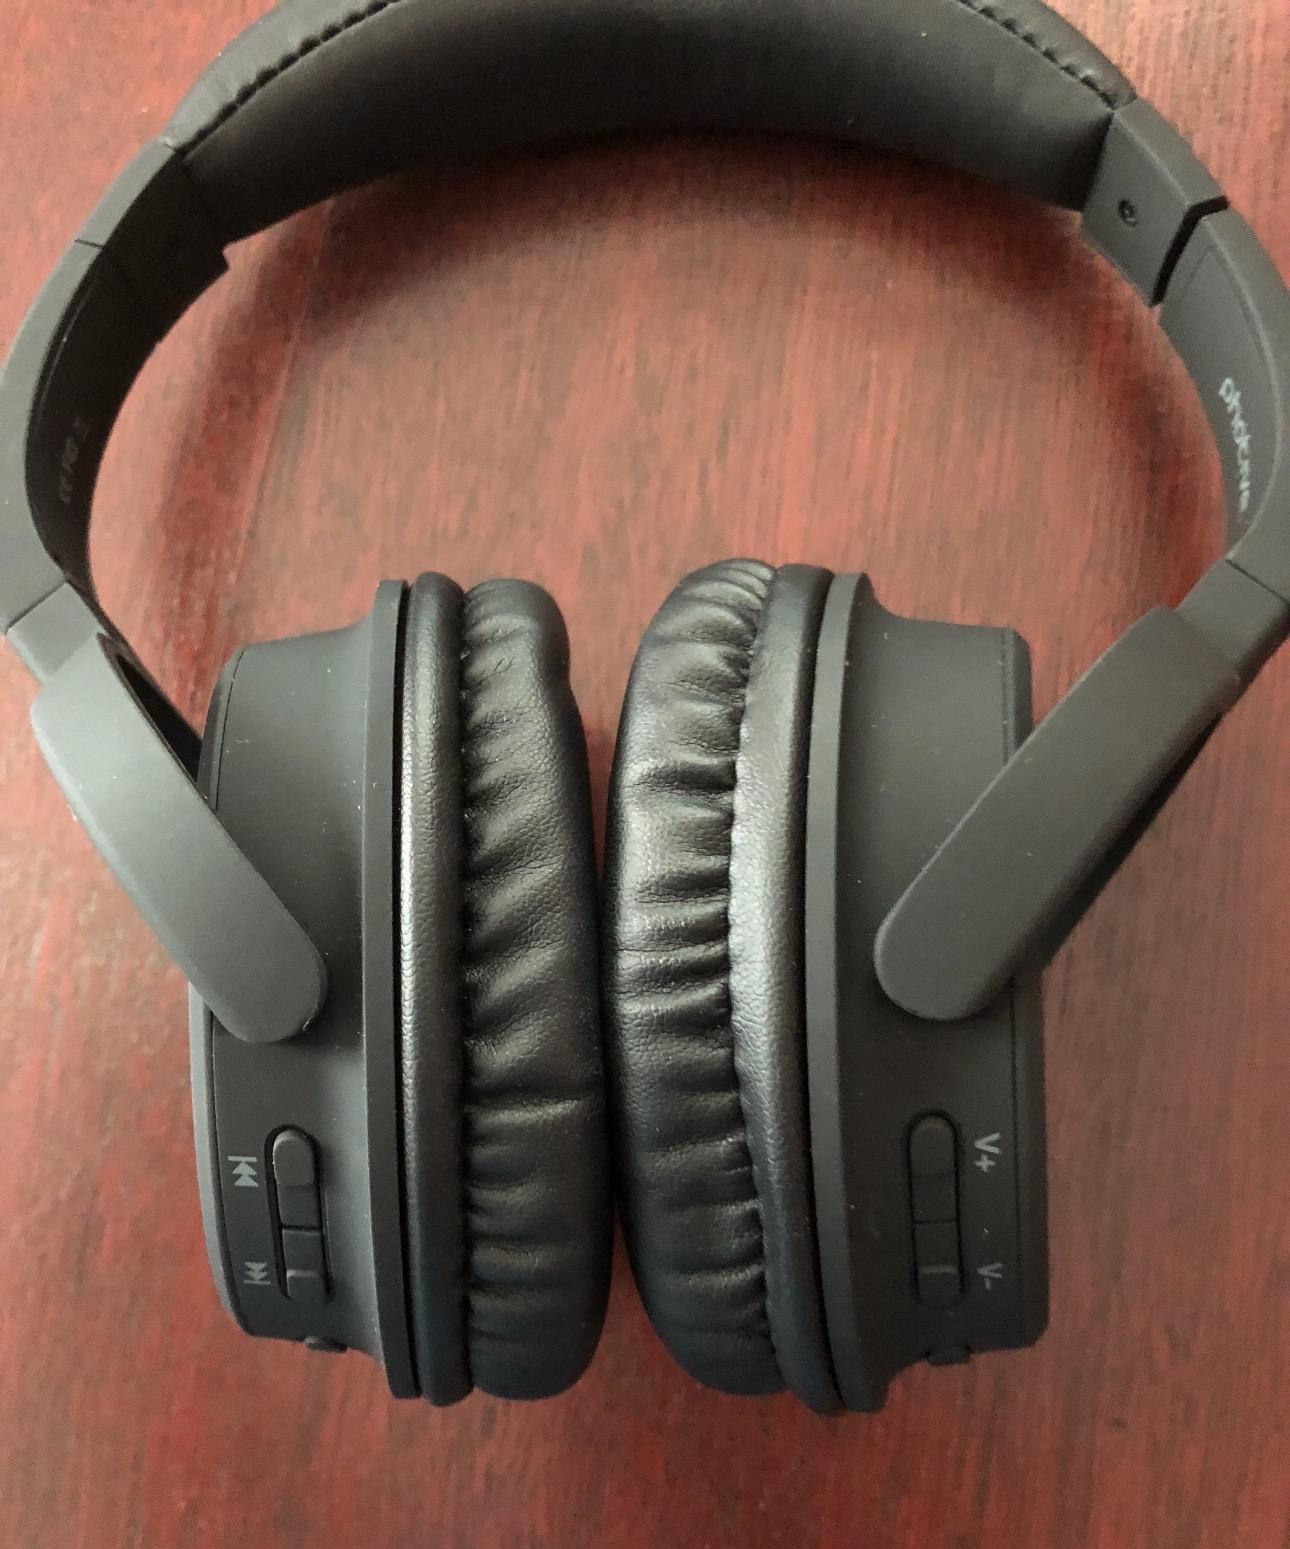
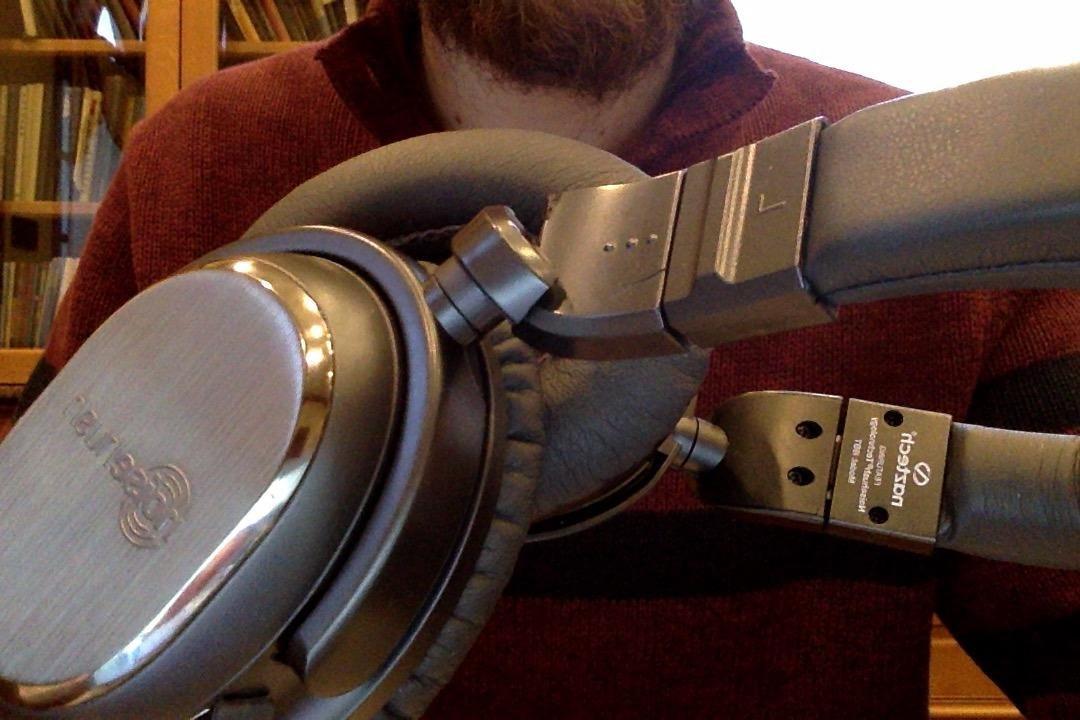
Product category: headphones
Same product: no